Louise of Great Britain

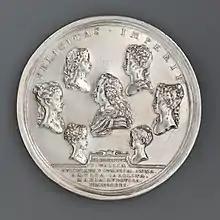
John Croker's 1732 medal showing the seven surviving children of King George II, Frederick, William, Anne, Amelia, Caroline, Mary, and Louisa.

Princess Louise's mother was pregnant 11 times, but lost four of the children, so Princess Louise had six older siblings who lived to adulthood. Of these, Louise lived only with the two youngest, Prince William and Princess Mary and their parents in Leicester House. They constituted the 'younger set', born in London, in contrast to the 'older set', born in Hanover, whom King George I had separated from their parents in 1717. Her favorite sister was Princess Mary, who later married Frederick II, Landgrave of Hesse-Kassel; The future marriages of the two sisters would become a basis for the many dynastic marriages between the Danish royal family and the House of Hesse-Kassel in the following generations.